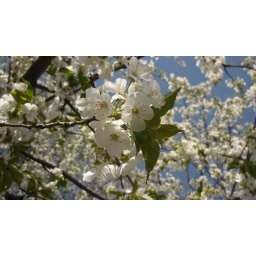
mmm I love spring... walking back from work. A beautiful tree by my house :) SOOC